Adam's Peak

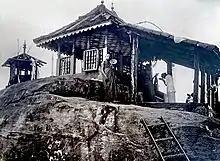
Sri Pada (Adam's Peak) in 1890, during the British rule in Ceylon (Sri Lanka)

Sri Pada is mentioned in the 5th-century chronicle Mahawamsa, where it is stated that the Buddha visited the mountain peak. The chronicle "Rajavaliya" states that King Valagamba (1st century BCE) had taken refuge in the forests of Adam's Peak against invaders from India, and later returned to Anuradhapura. The famous Chinese pilgrim and Buddhist traveller Fa Hien stayed in Sri Lanka in 411–12 CE and mentions Sri Pada although it is not made clear whether he actually visited it. The Mahawamsa again mentions the visit of King Vijayabahu I (1058–1114) to the mountain. King Vijayabahu I's Ambagamuwa rock inscription records that the king himself ascended the mountain and worshipped the Buddha's footprint on the mountain.